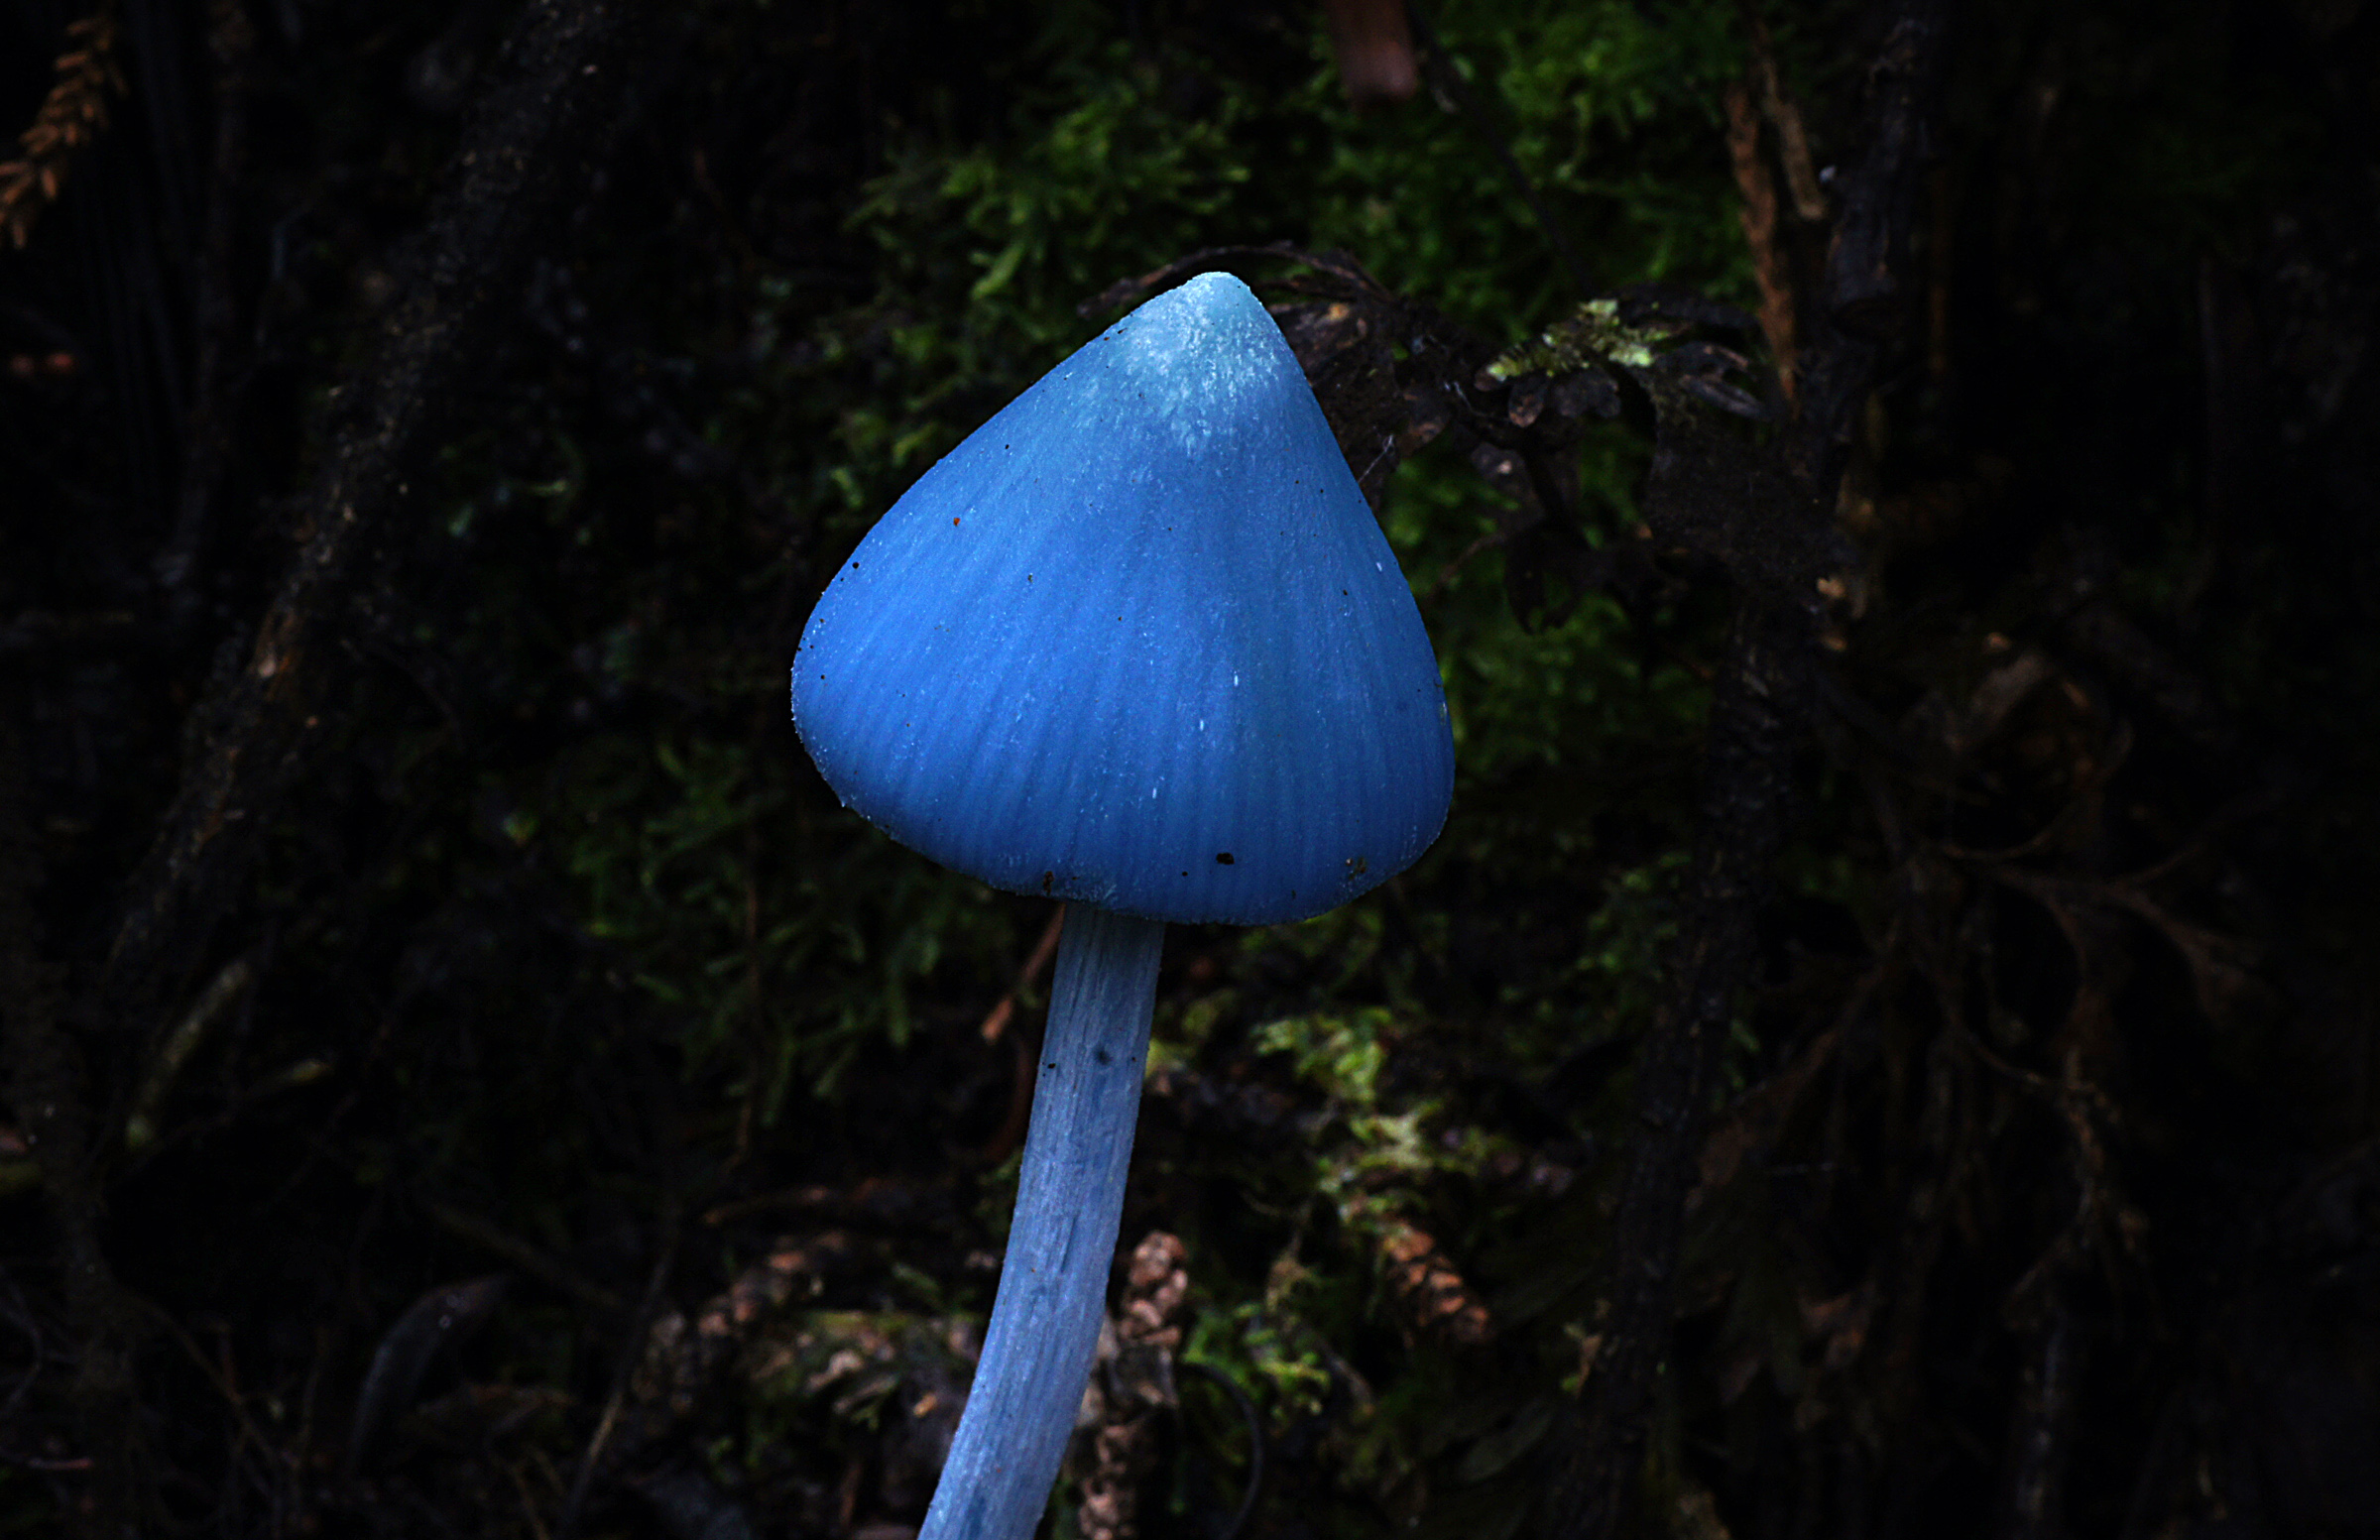
tree, nature, forest, sunlight, leaf, flower, autumn, botany, mushroom, blue, flora, fungus, fungi, woodland, habitat, entolomahochstetteri, volvob12b, macro photography, smuf, natural environment